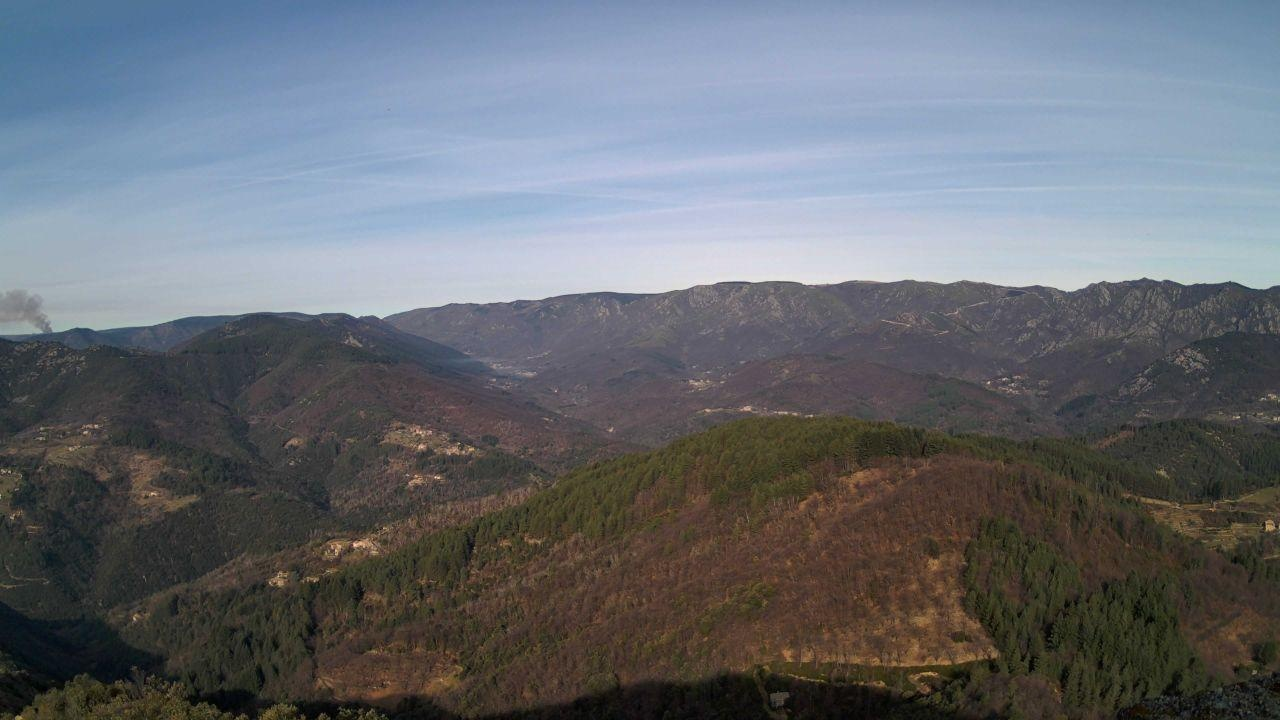
Fire: no
Smoke: yes